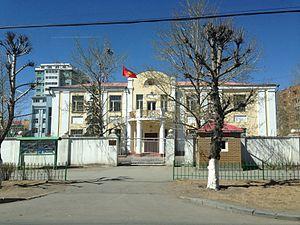
Voici les représentations diplomatiques du Viêt Nam à l'étranger, hormis les consulats honoraires: